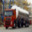
Label: truck